2019 Sydney to Hobart Yacht Race

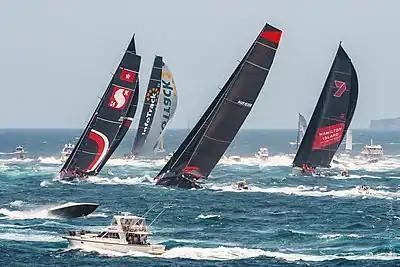

The 2019 Sydney to Hobart Yacht Race was the 75th annual running of the Sydney to Hobart Yacht Race. Hosted by the Cruising Yacht Club of Australia sponsored by Rolex, it began on Sydney Harbour at 13:00 on 26 December 2019, before heading south for via the Tasman Sea, Bass Strait, Storm Bay and up the River Derwent, to cross the finish line in Hobart, Tasmania.